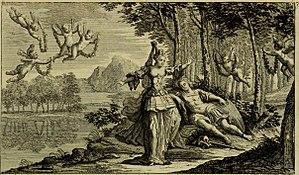
Armide est la dernière tragédie en musique terminée par Jean-Baptiste Lully. Elle fut composée en 1686 sur un livret de Philippe Quinault et est souvent considérée comme le chef-d'œuvre des deux artistes. Après Armide, Quinault renonce au théâtre et, un an plus tard, Lully meurt de la gangrène.